Albertosaurus

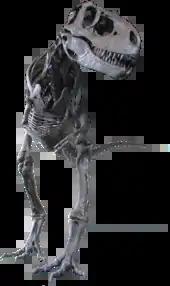
Cast in the Rocky Mountain Dinosaur Resource Center in Woodland Park, Colorado

In 1913, paleontologist Charles H. Sternberg recovered another tyrannosaurid skeleton from the slightly older Dinosaur Park Formation in Alberta. Lawrence Lambe named this dinosaur "Gorgosaurus libratus" in 1914. Other specimens were later found in Alberta and the US state of Montana. Finding no significant differences to separate the two taxa (due mostly to a lack of good "Albertosaurus" skull material), Dale Russell declared the name "Gorgosaurus" a junior synonym of "Albertosaurus", which had been named first, and "G. libratus" was renamed "Albertosaurus libratus" in 1970. A species distinction was maintained because of the age difference. The addition extended the temporal range of the genus "Albertosaurus" earlier by several million years and its geographic range southwards by hundreds of kilometres.